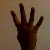
The image shows a hand gesture representing the number 4 in Indian Sign Language.